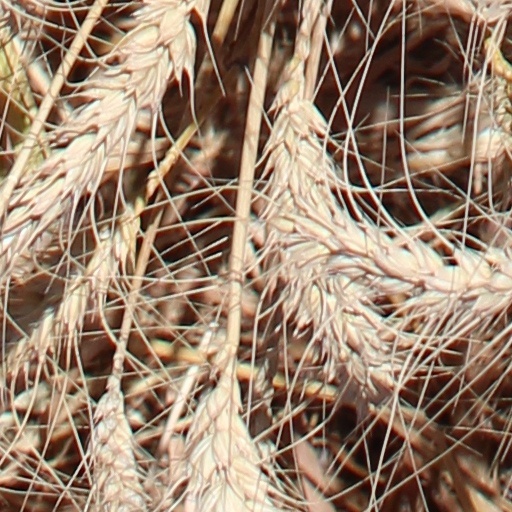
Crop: wheat